2015 Sri Lankan presidential election

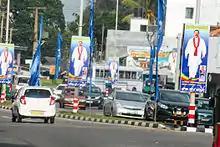
Rajapaksa election posters

The incumbent Mahinda Rajapaksa ran as the UPFA candidate, seeking an unprecedented third term. He also received the backing of a number of small constituent parties of the UPFA including the Ceylon Workers' Congress, Communist Party, Lanka Sama Samaja Party (LSSP), National Freedom Front, National Union of Workers and the Up-Country People's Front. On nomination day, 8 December 2014, two opposition MPs, Tissa Attanayake and Jayantha Ketagoda, defected to the government to support Rajapaksa. Attanayake was later appointed Minister of Health — the post previously held by Sirisena. Rajapaksa had also received the support of Buddhist extremist Bodu Bala Sena.